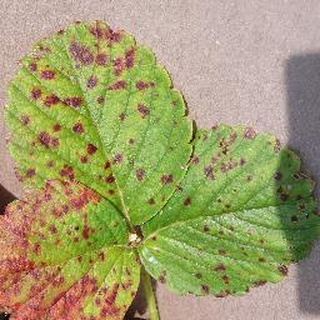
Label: strawberry_leaf_scorch